Answer in natural language. How many DeskLamps are visible in the scene? Choose between the following options: 2, 0, 3, 1 or 4
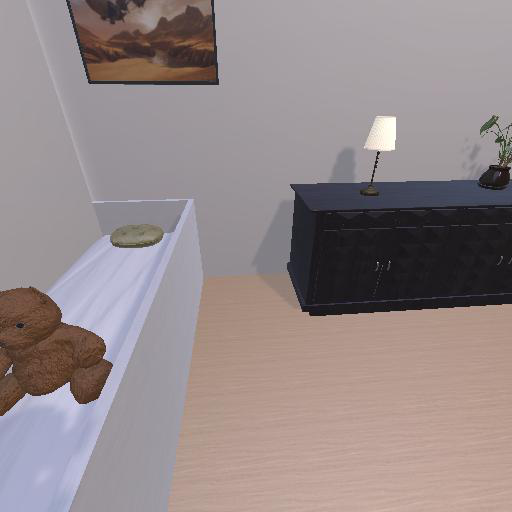
<answer>1</answer>